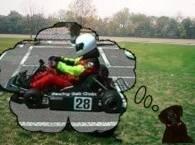
dog